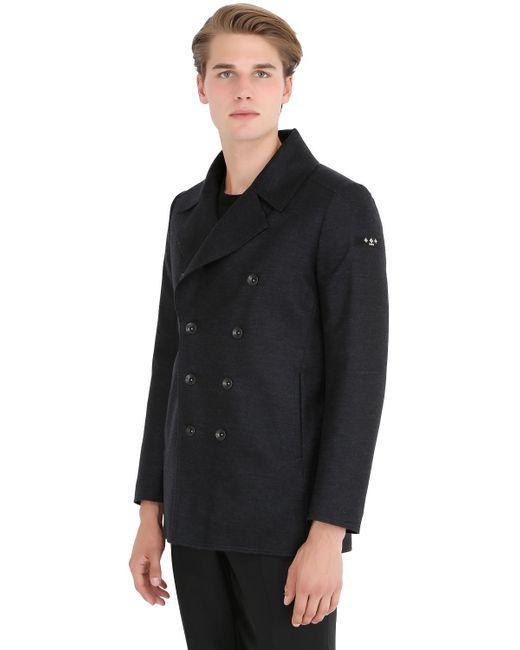
Pea Coat Herren gerader Schnitt aus Wolle